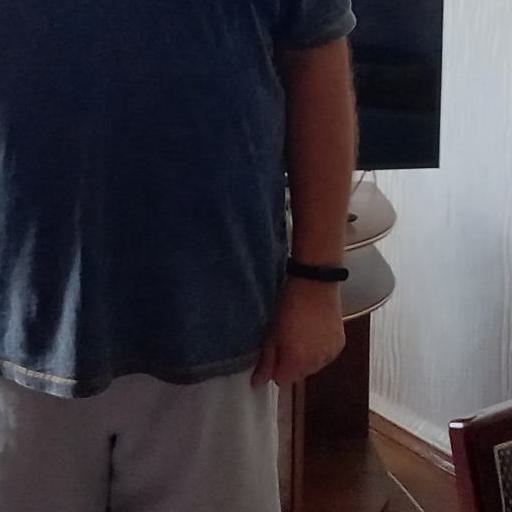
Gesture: no_gesture